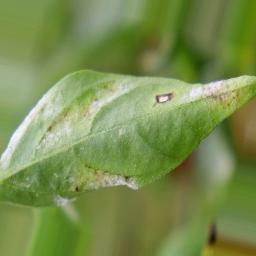
Label: powdery mildew